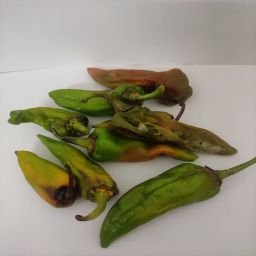
Crop: New Mexico Green Chile
Quality: Damaged